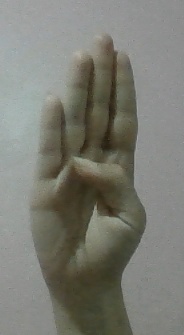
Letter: kaaf